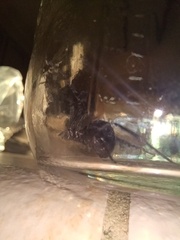
Species: Lactrodectus_hesperus